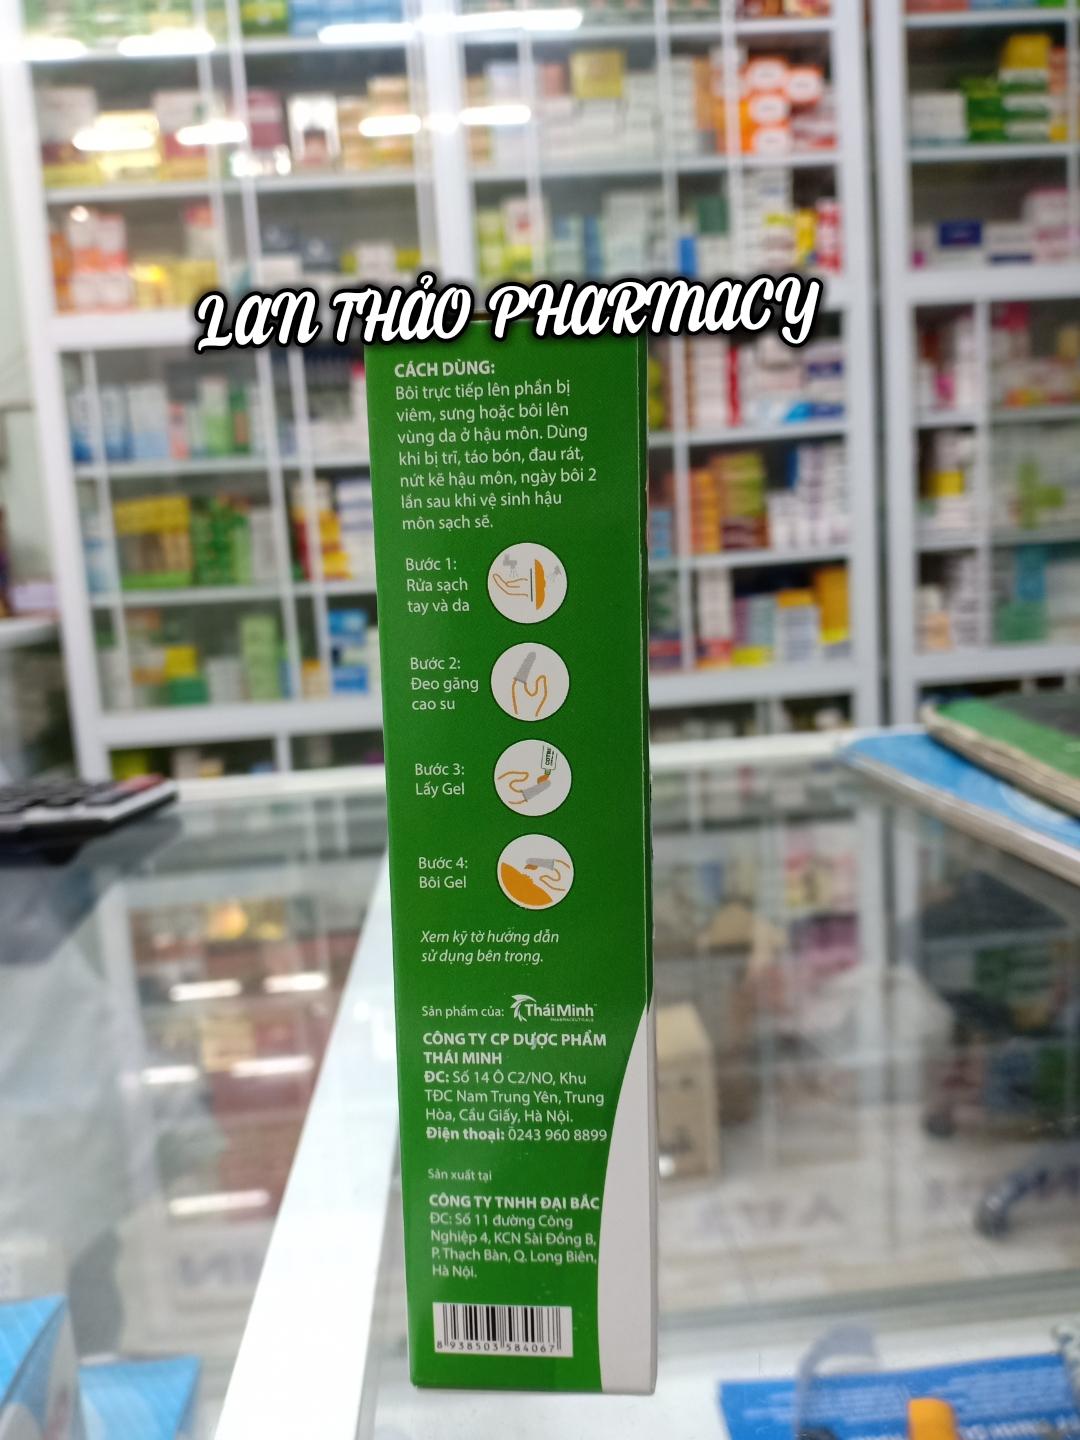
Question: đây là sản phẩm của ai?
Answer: của thái minh